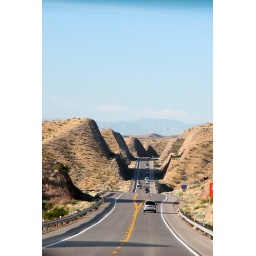
This sand duney hill road on I40 in Arizona